Eriphyle

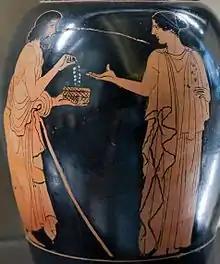
Polynices offers Eriphyle the Necklace of Harmonia. Red-figure oenochoe by the Mannheim Painter, ca. 450–440 BC, Louvre Museum.

Eriphyle was a figure in Greek mythology who, in exchange for the Necklace of Harmonia (also called the Necklace of Eriphyle) given to her by Polynices, persuaded her husband Amphiaraus to join the doomed expedition of the Seven against Thebes. She was then slain by her son Alcmaeon.